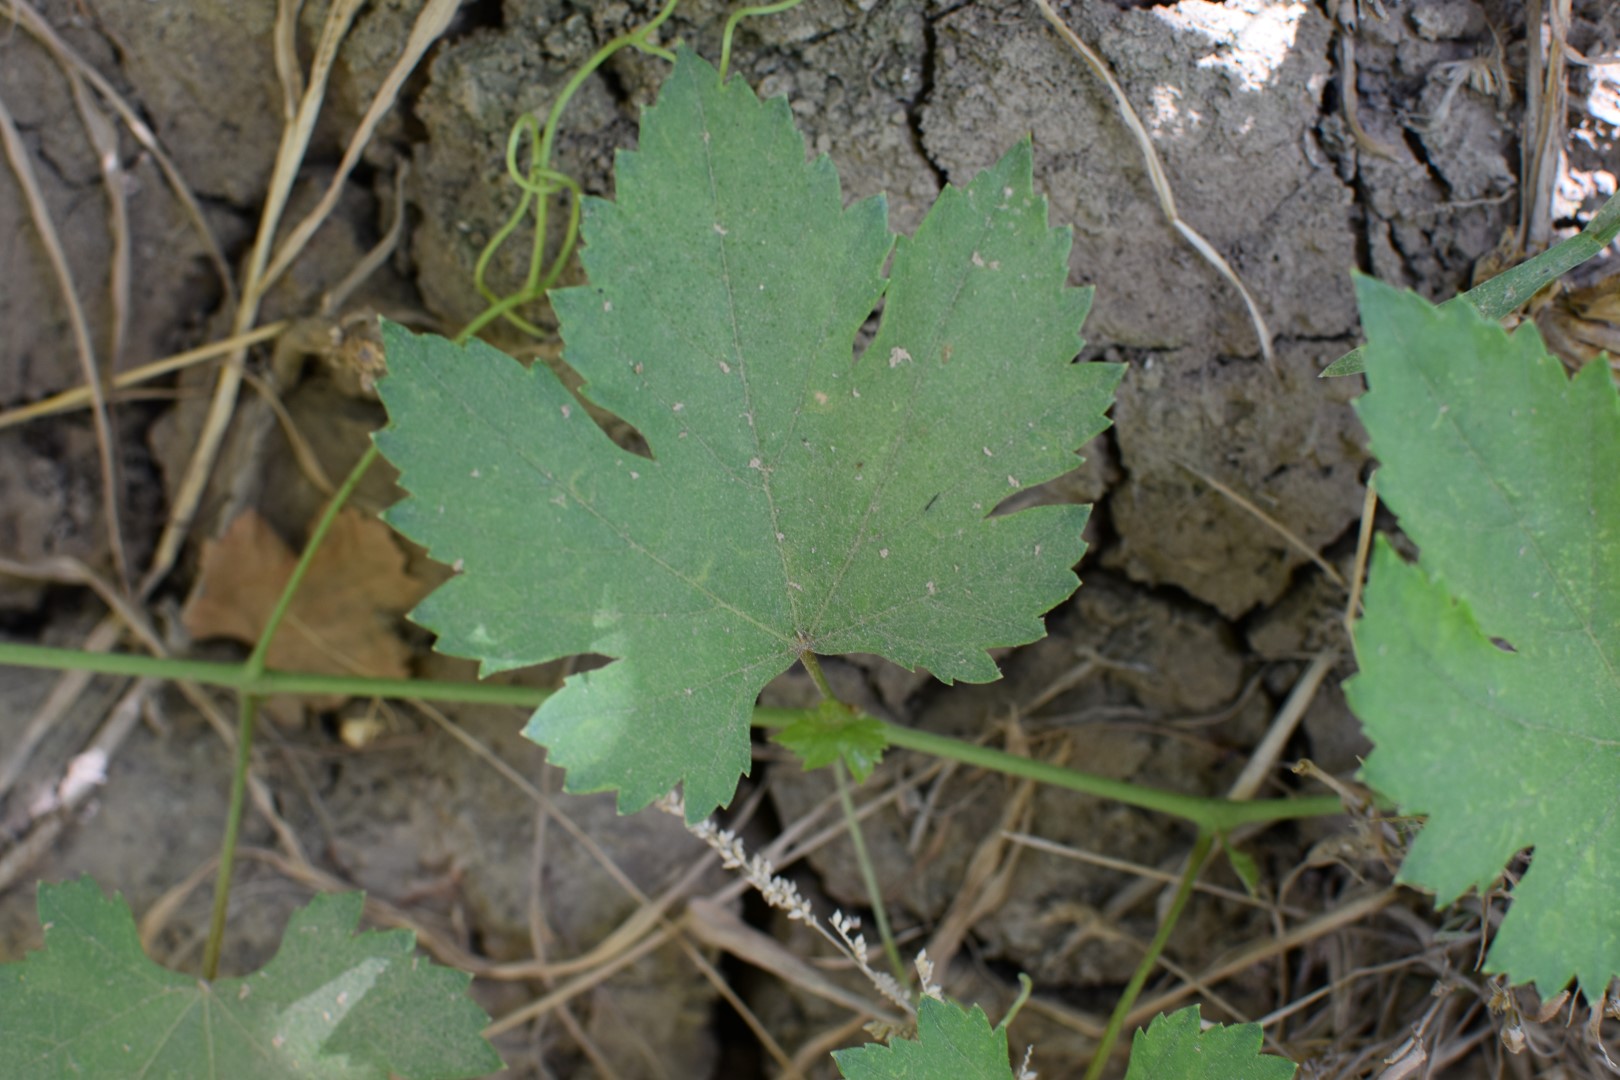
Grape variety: Halawani